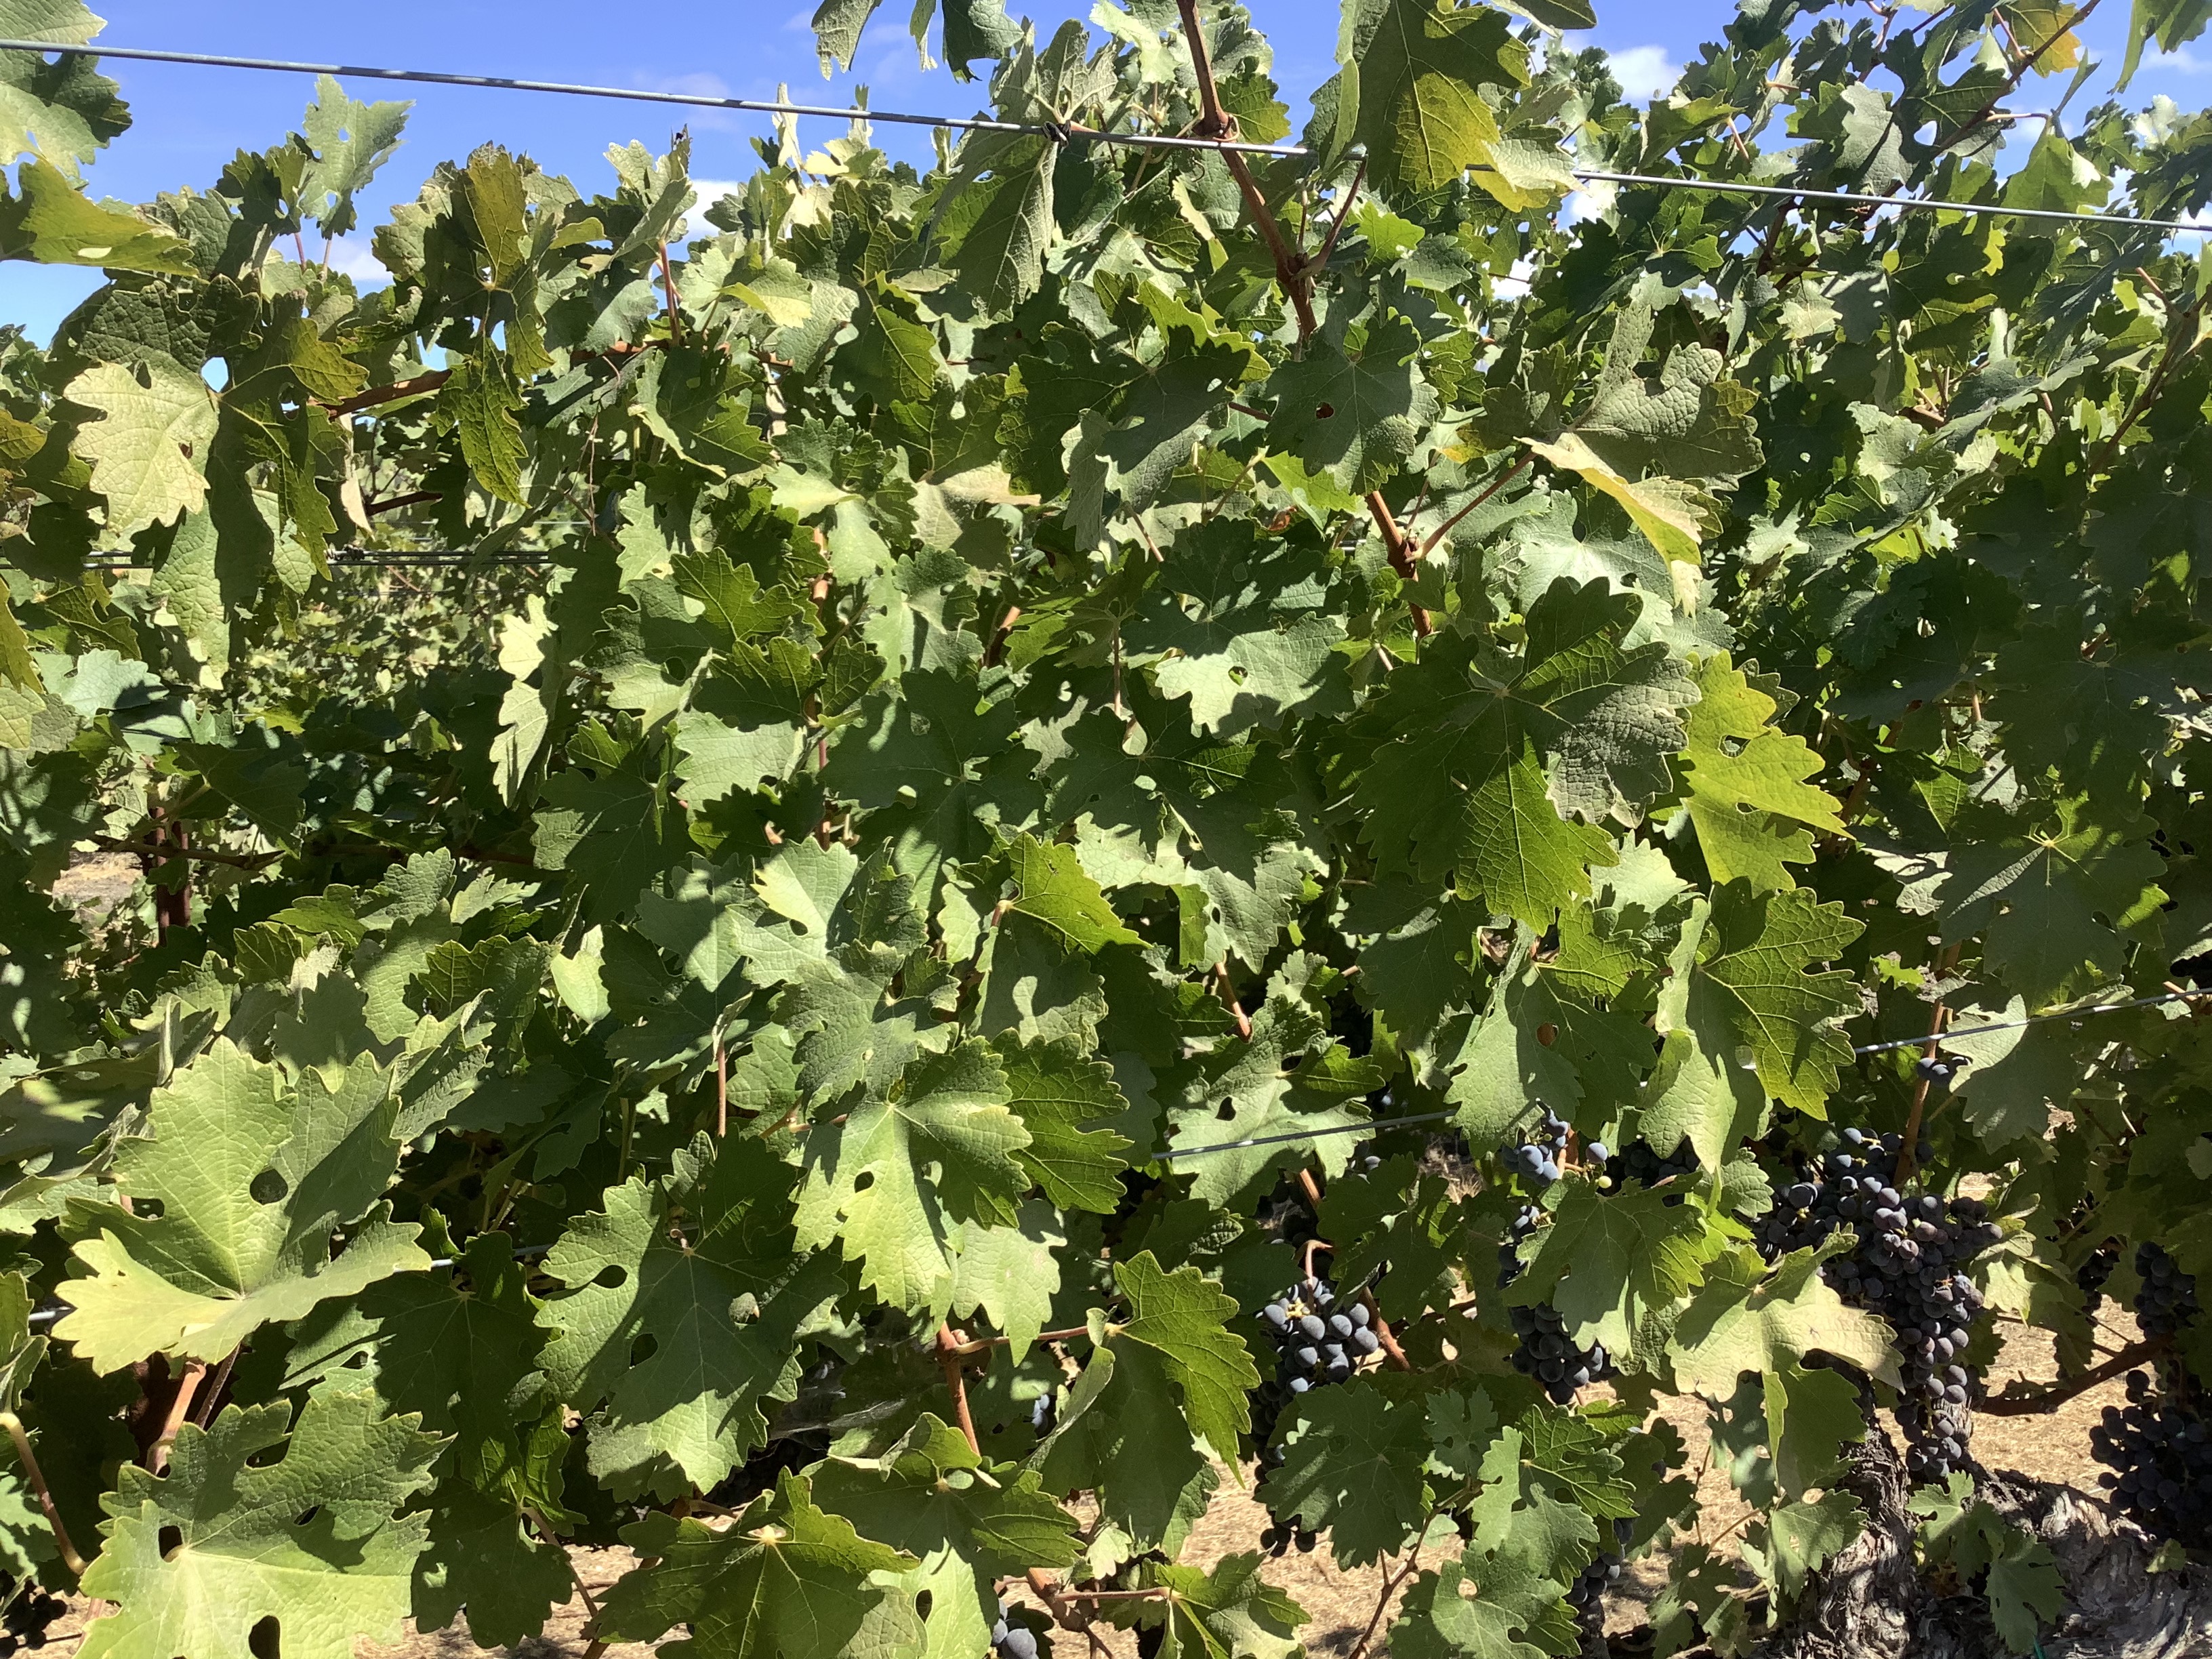
Label: No Virus